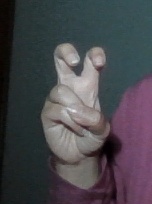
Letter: toot